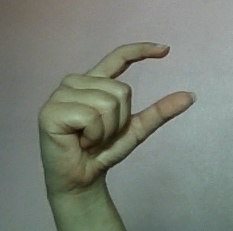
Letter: dal